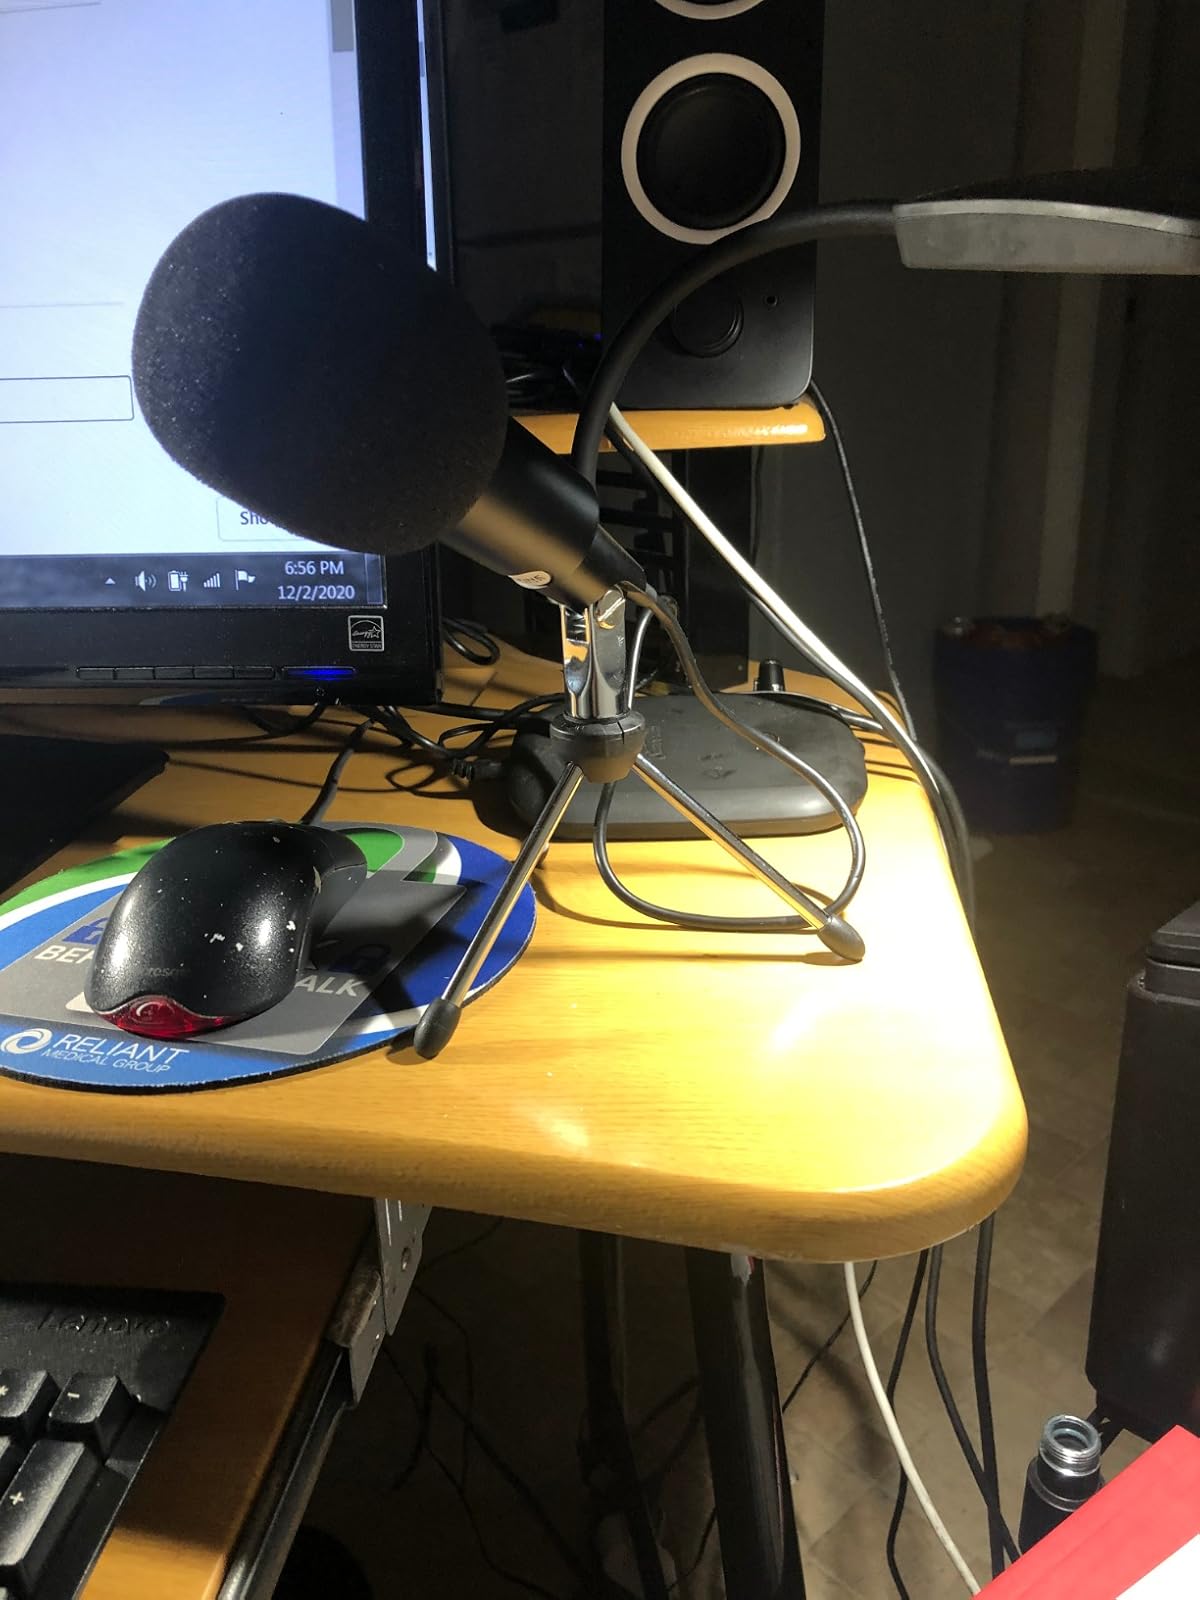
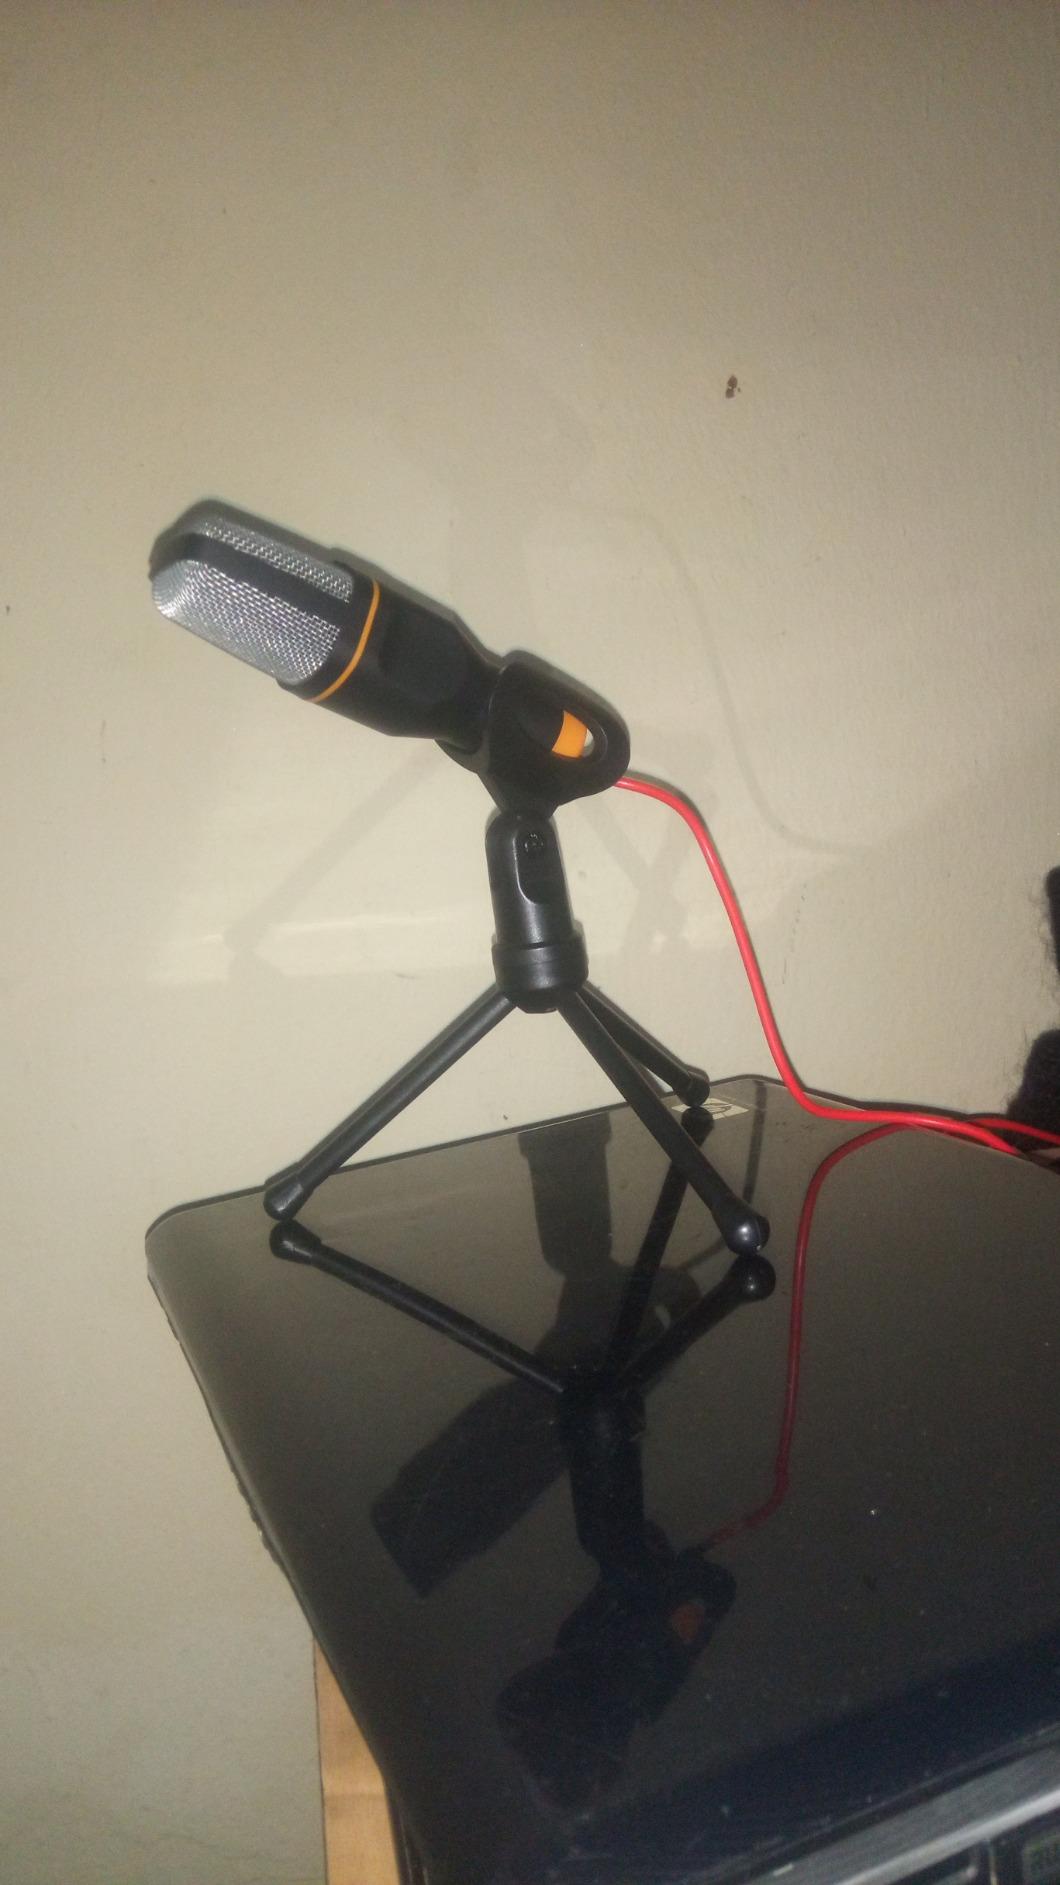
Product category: microphone
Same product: no